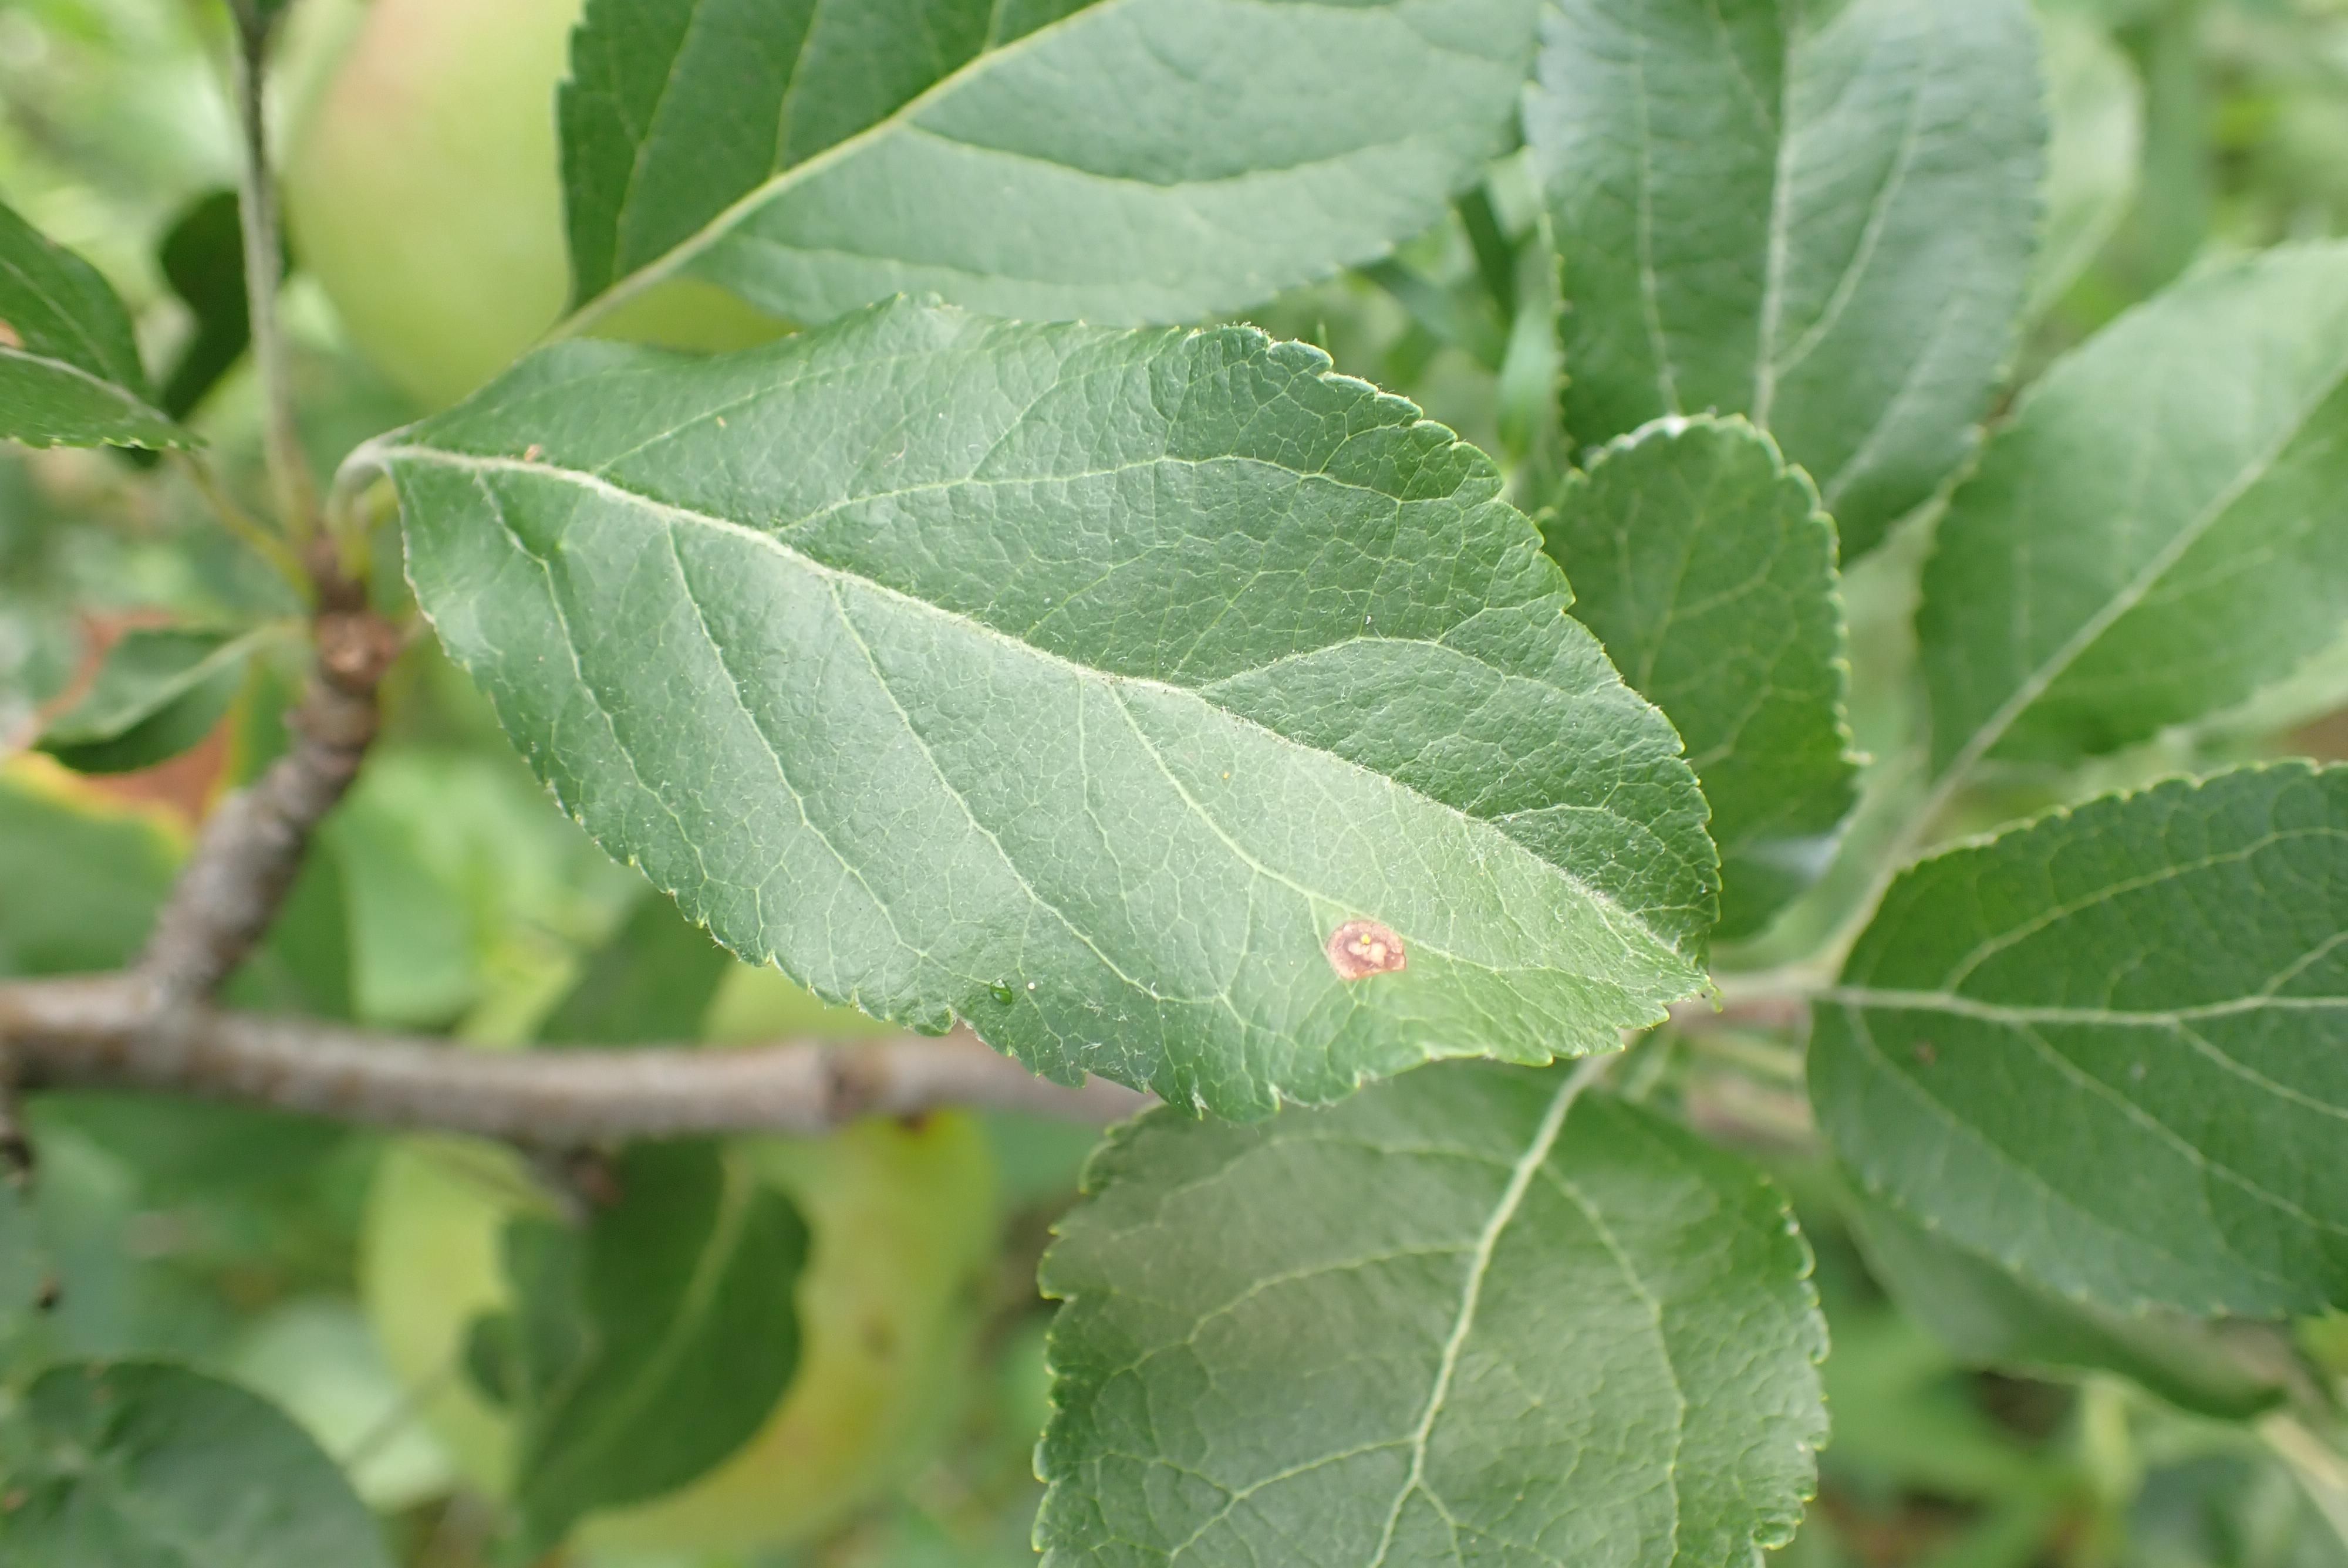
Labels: frog_eye_leaf_spot